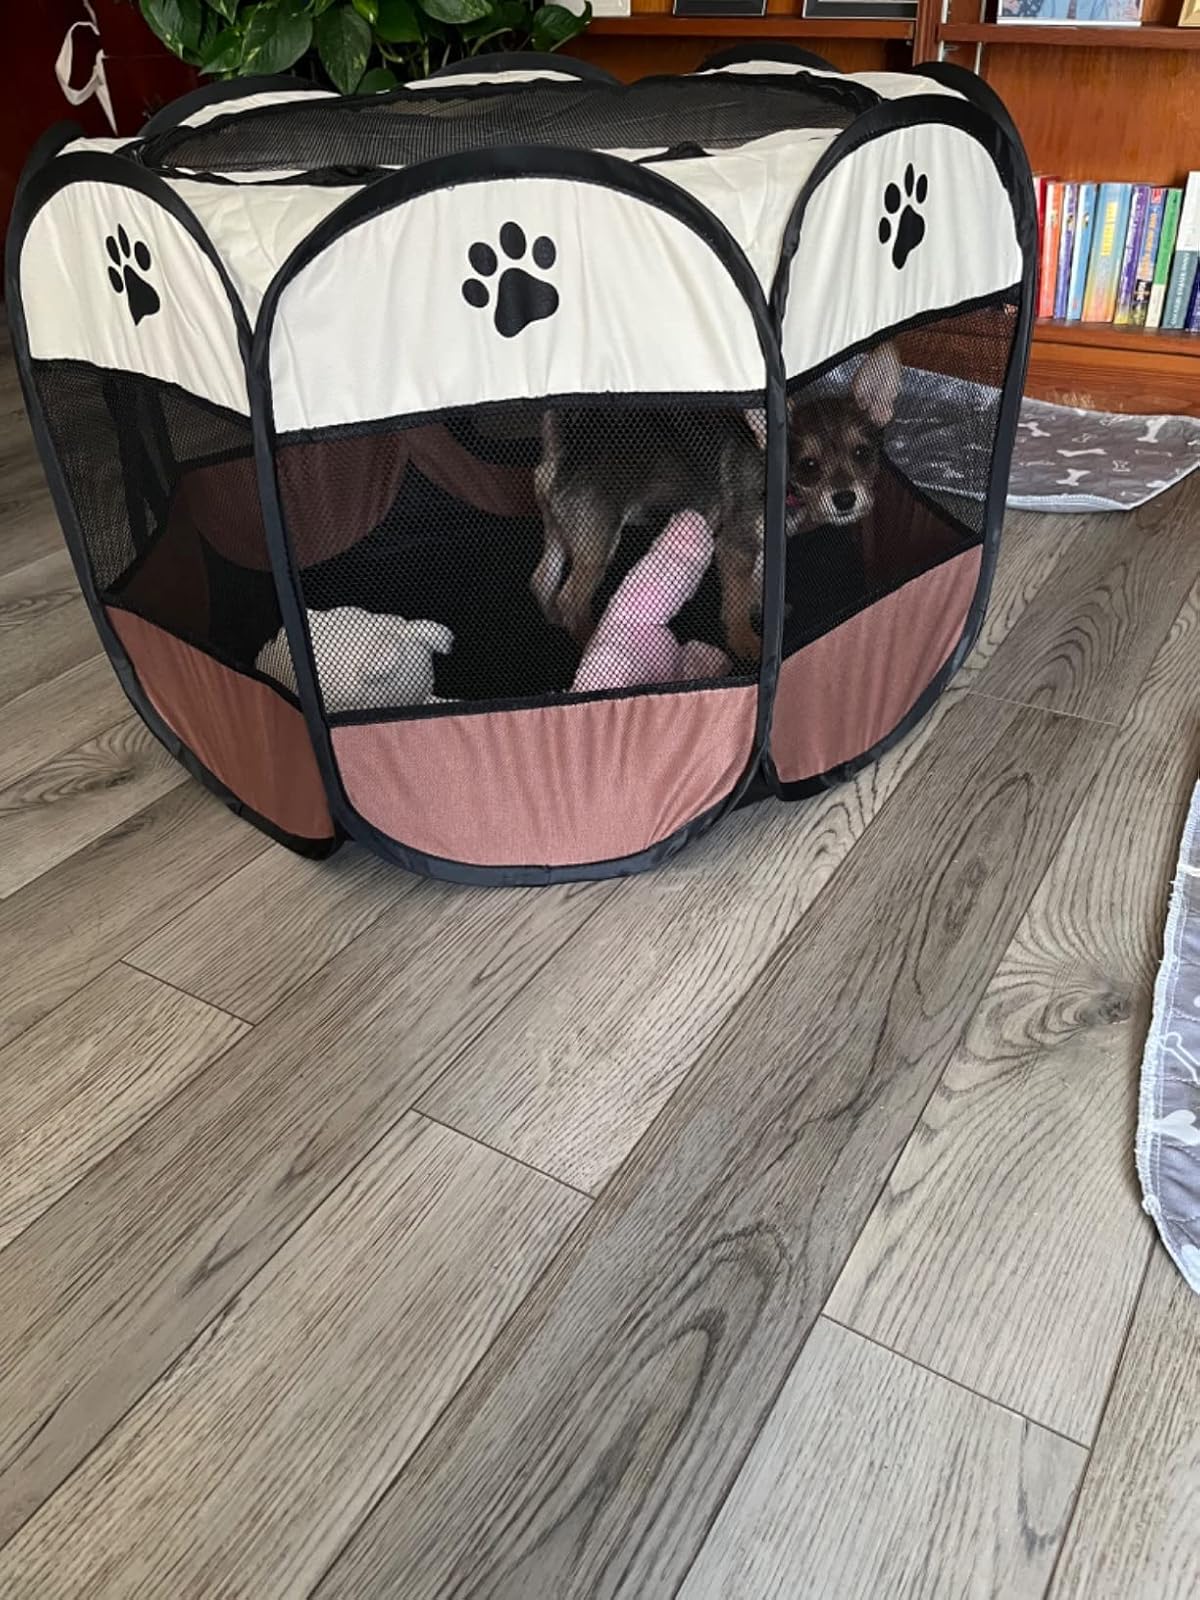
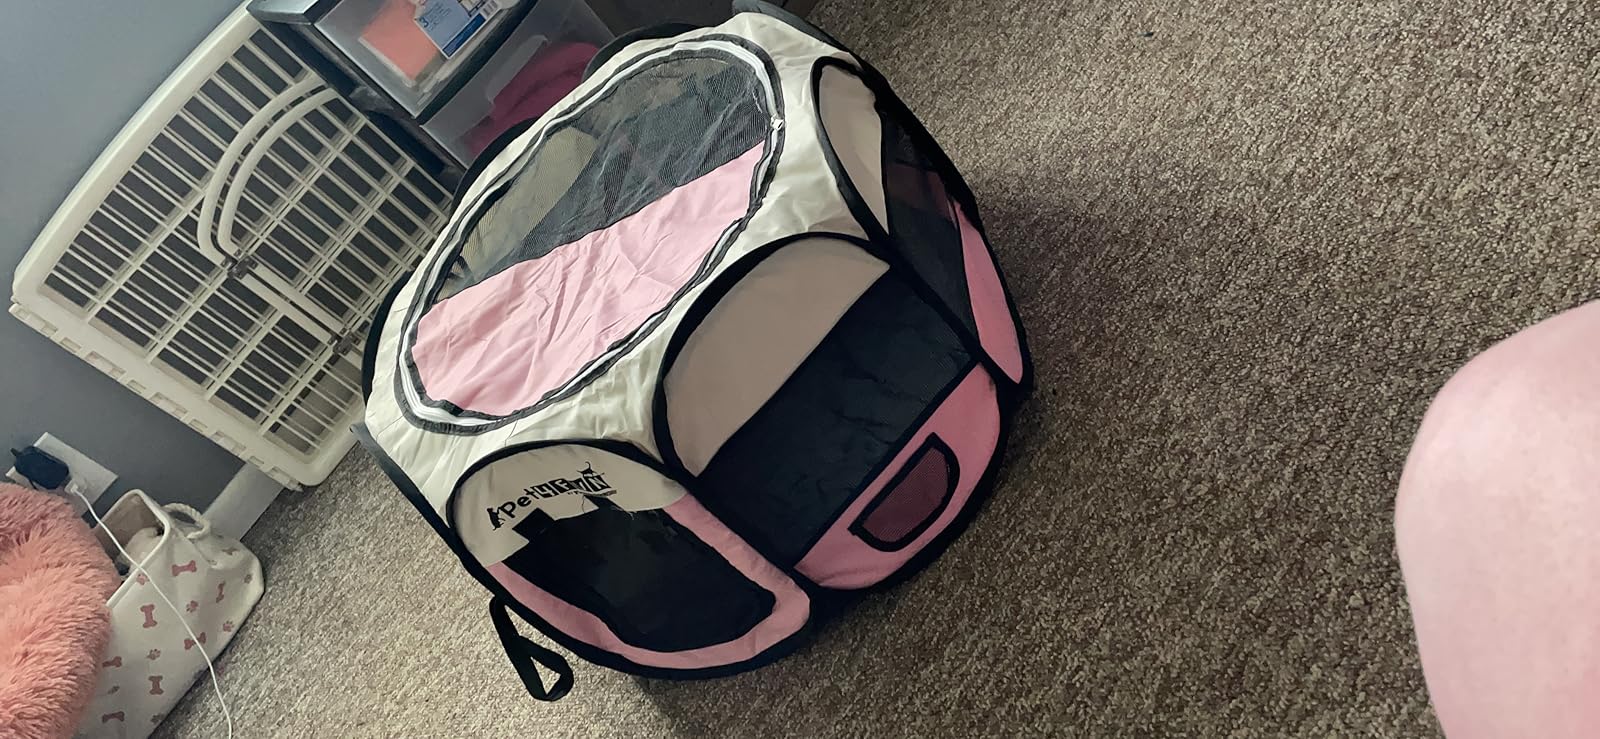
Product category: items_kennel
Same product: no